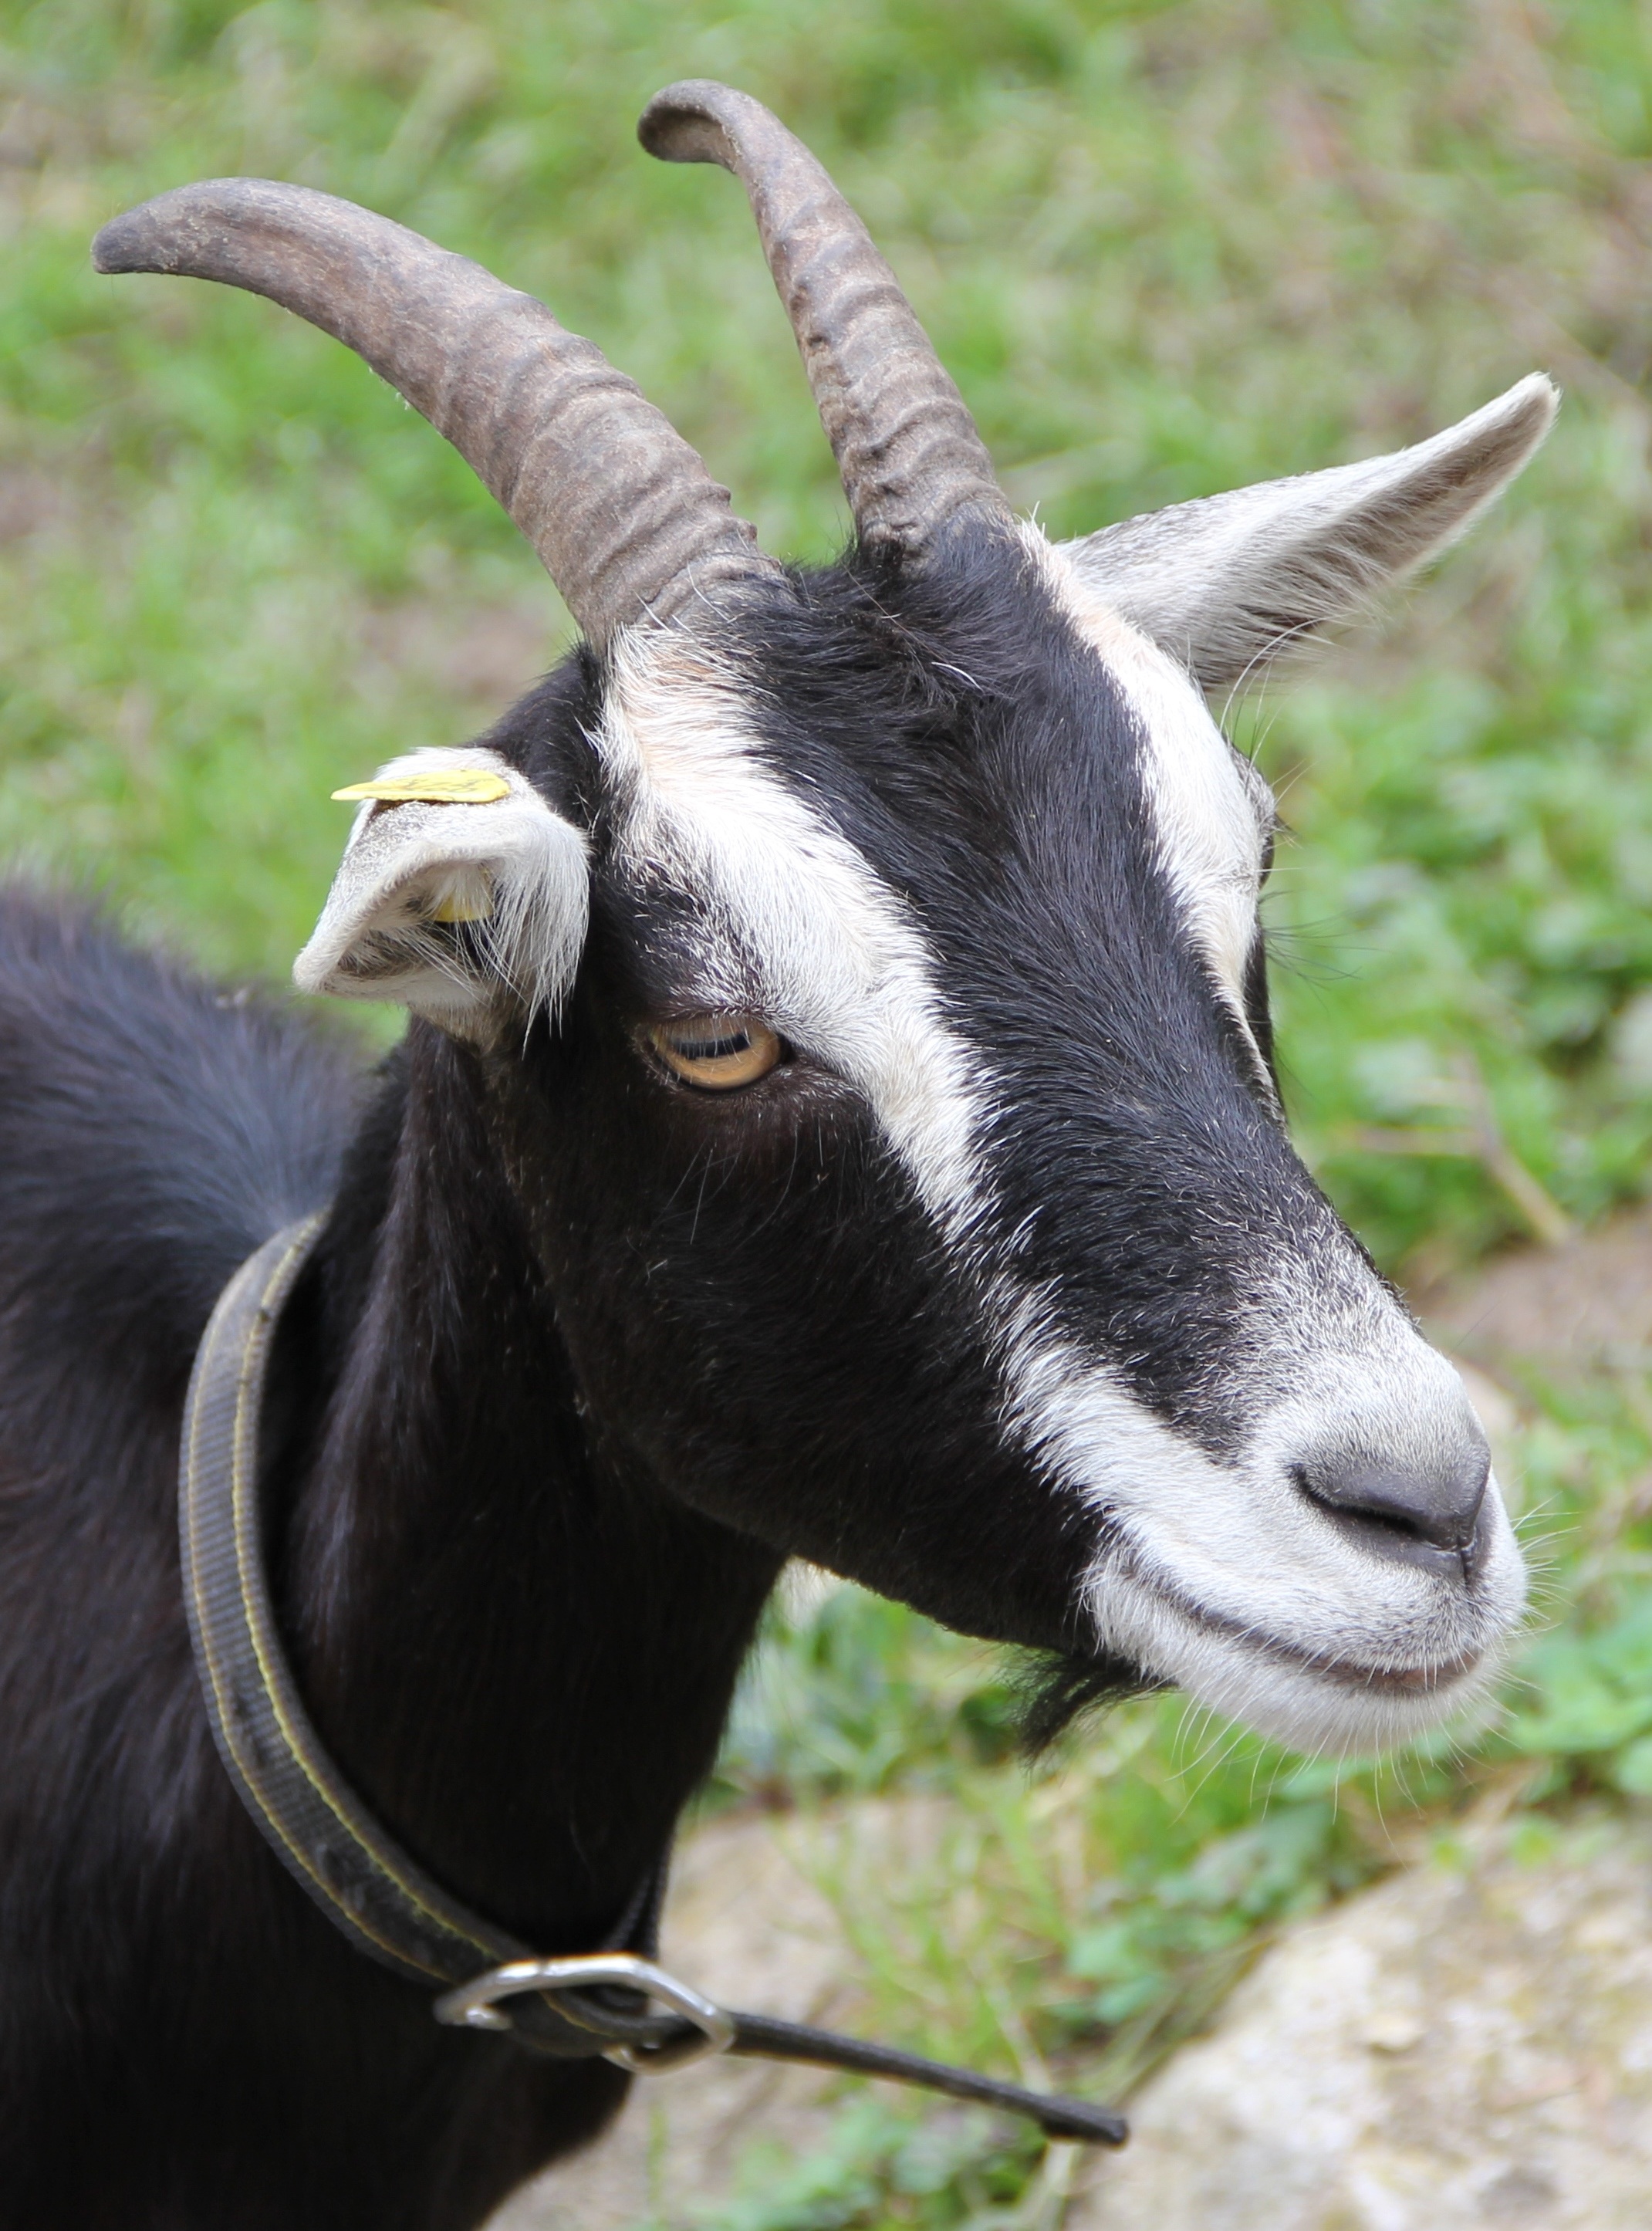
grass, animal, goat, horn, pasture, sheep, mammal, fauna, goats, vertebrate, sheeps, horns, animal portrait, cow goat family, goat antelope, radiate goat, ears brand, prima donna